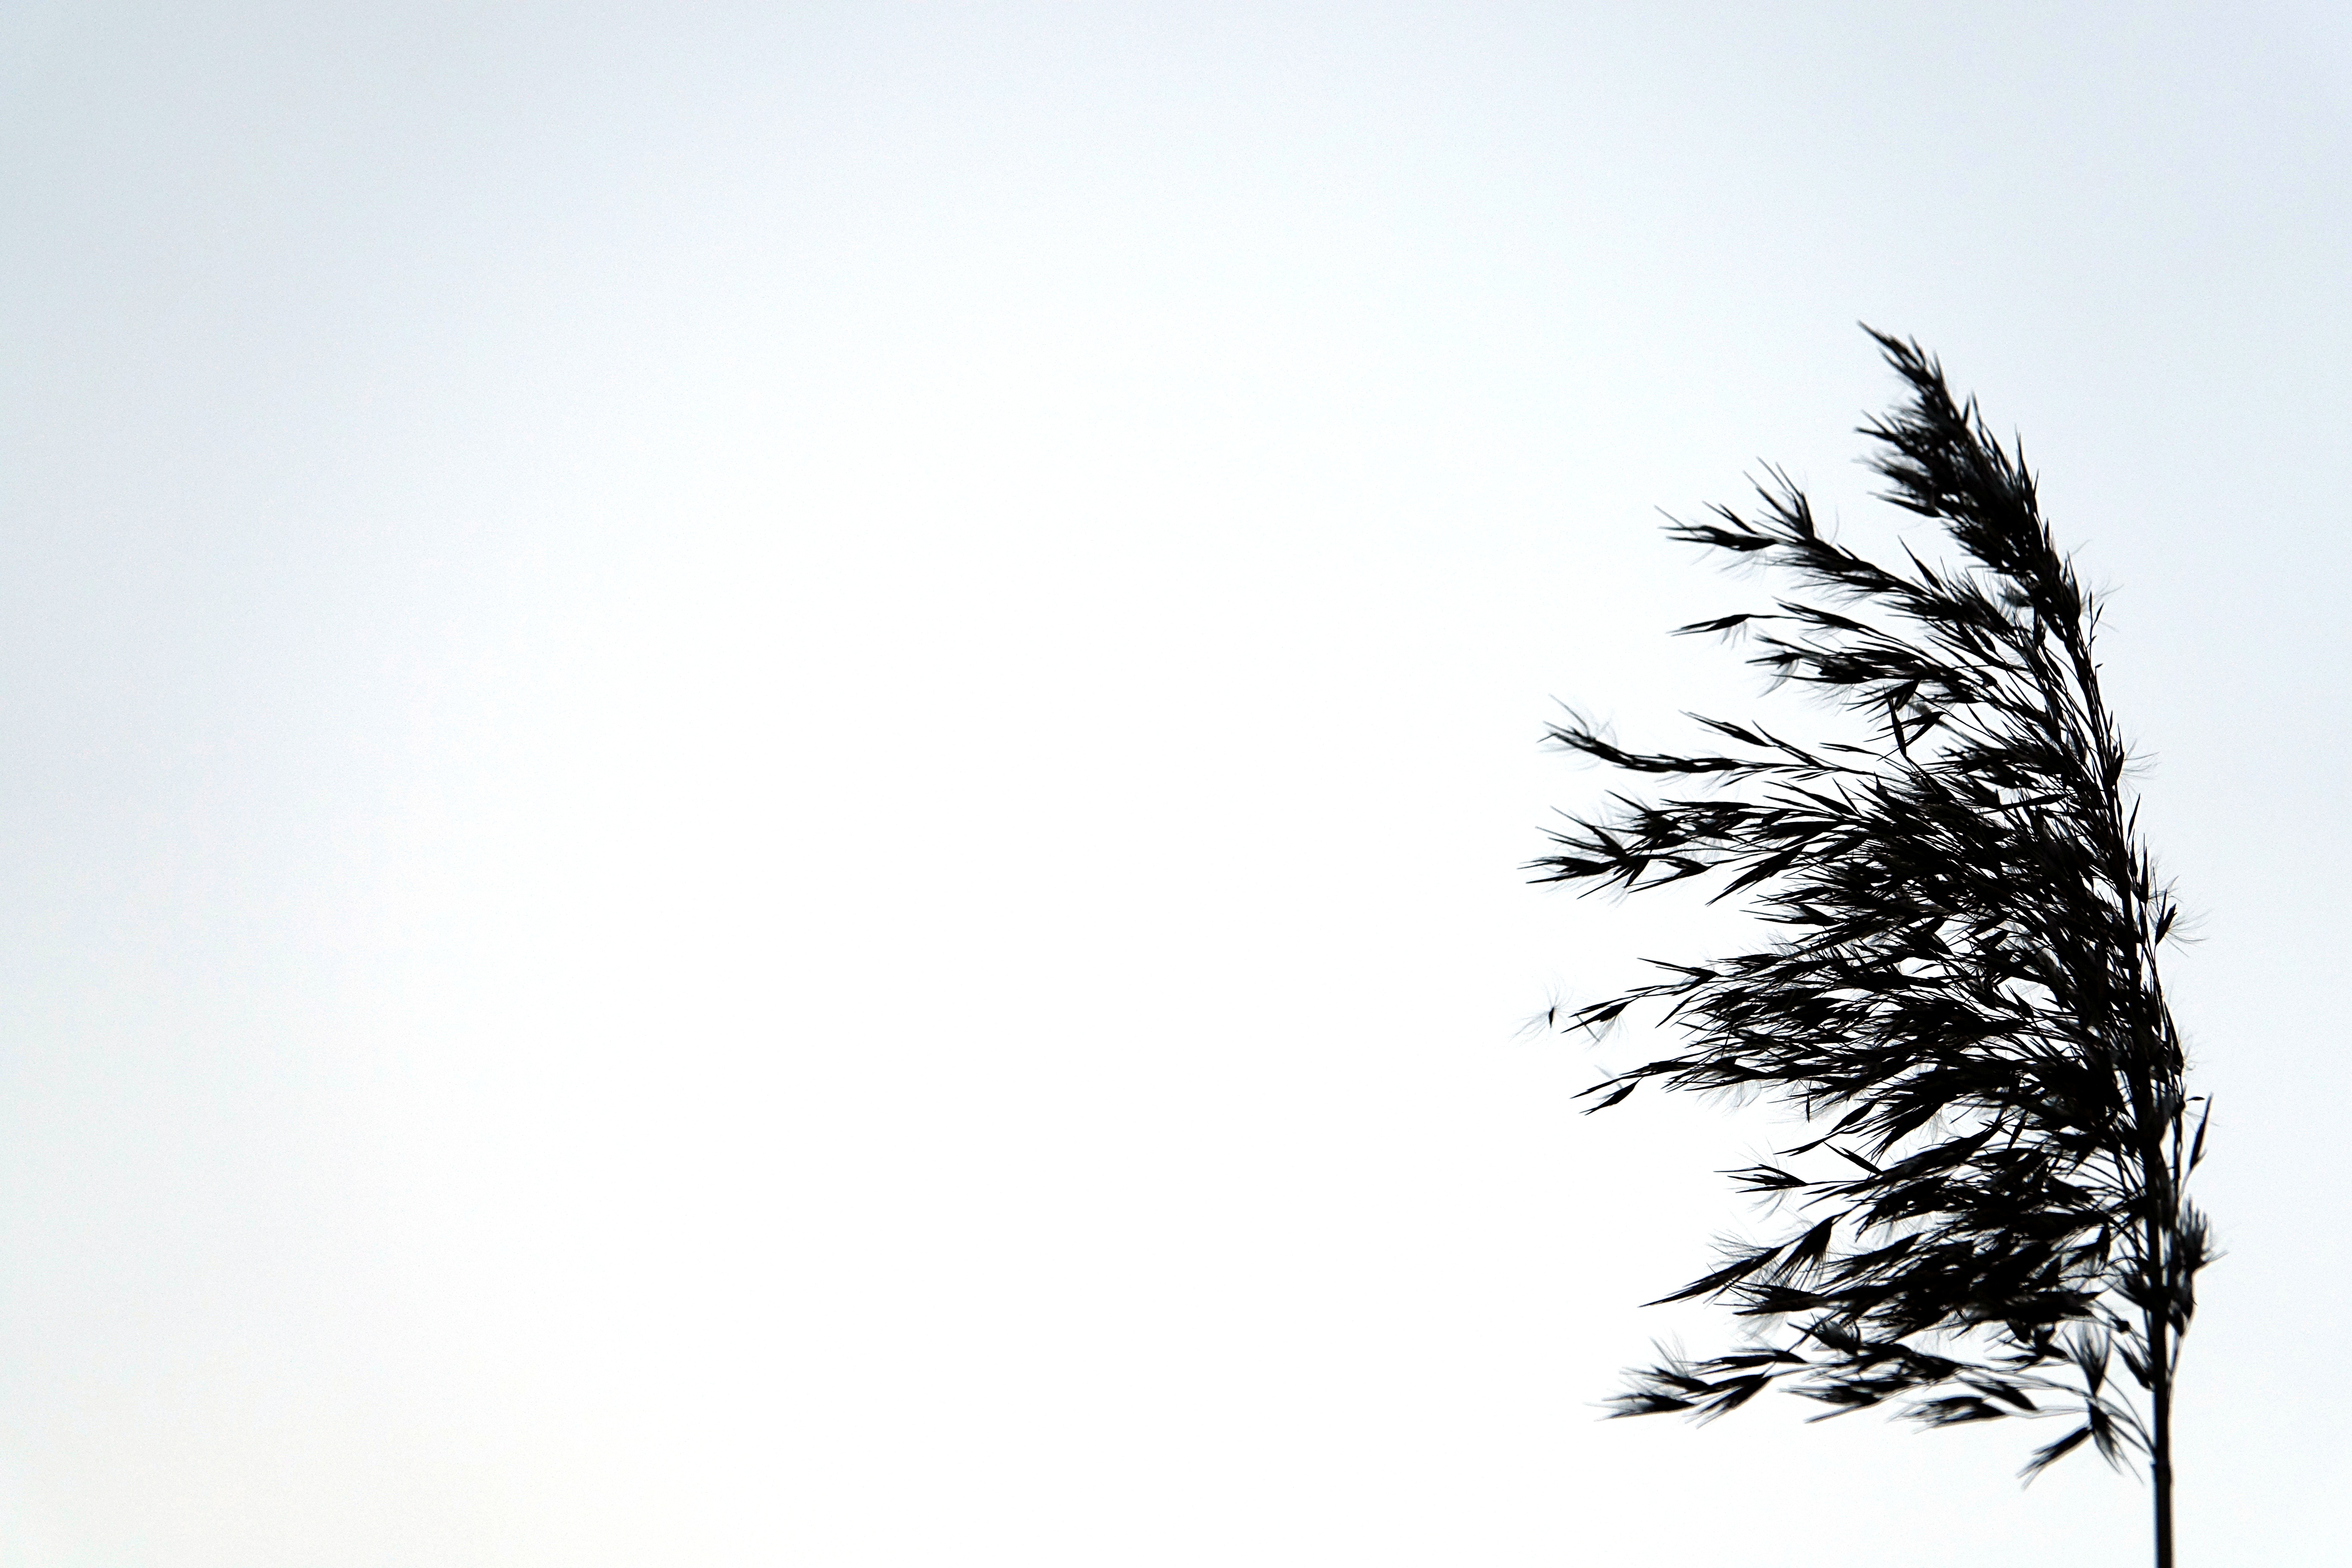
tree, grass, branch, silhouette, black and white, white, wheat, grain, line, food, black, cereal, cereals, grass family